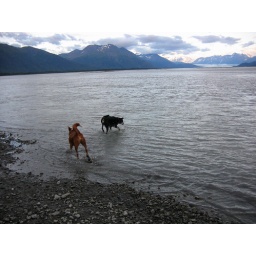
He loves chasing other dogs in the water - just as long as they don't go out too far.